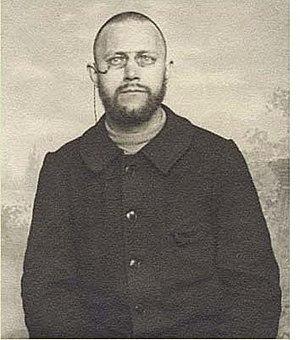
Ivan Aguéli, également connu sous le nom de Sheikh 'Abd al-Hadi Aqhili à la suite de sa conversion à l'Islam, est un peintre et penseur traditionaliste suédois.